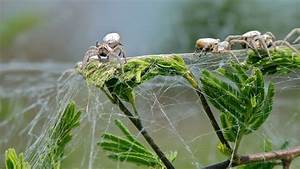
Label: ragno